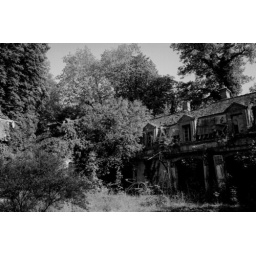
A castle in the forest